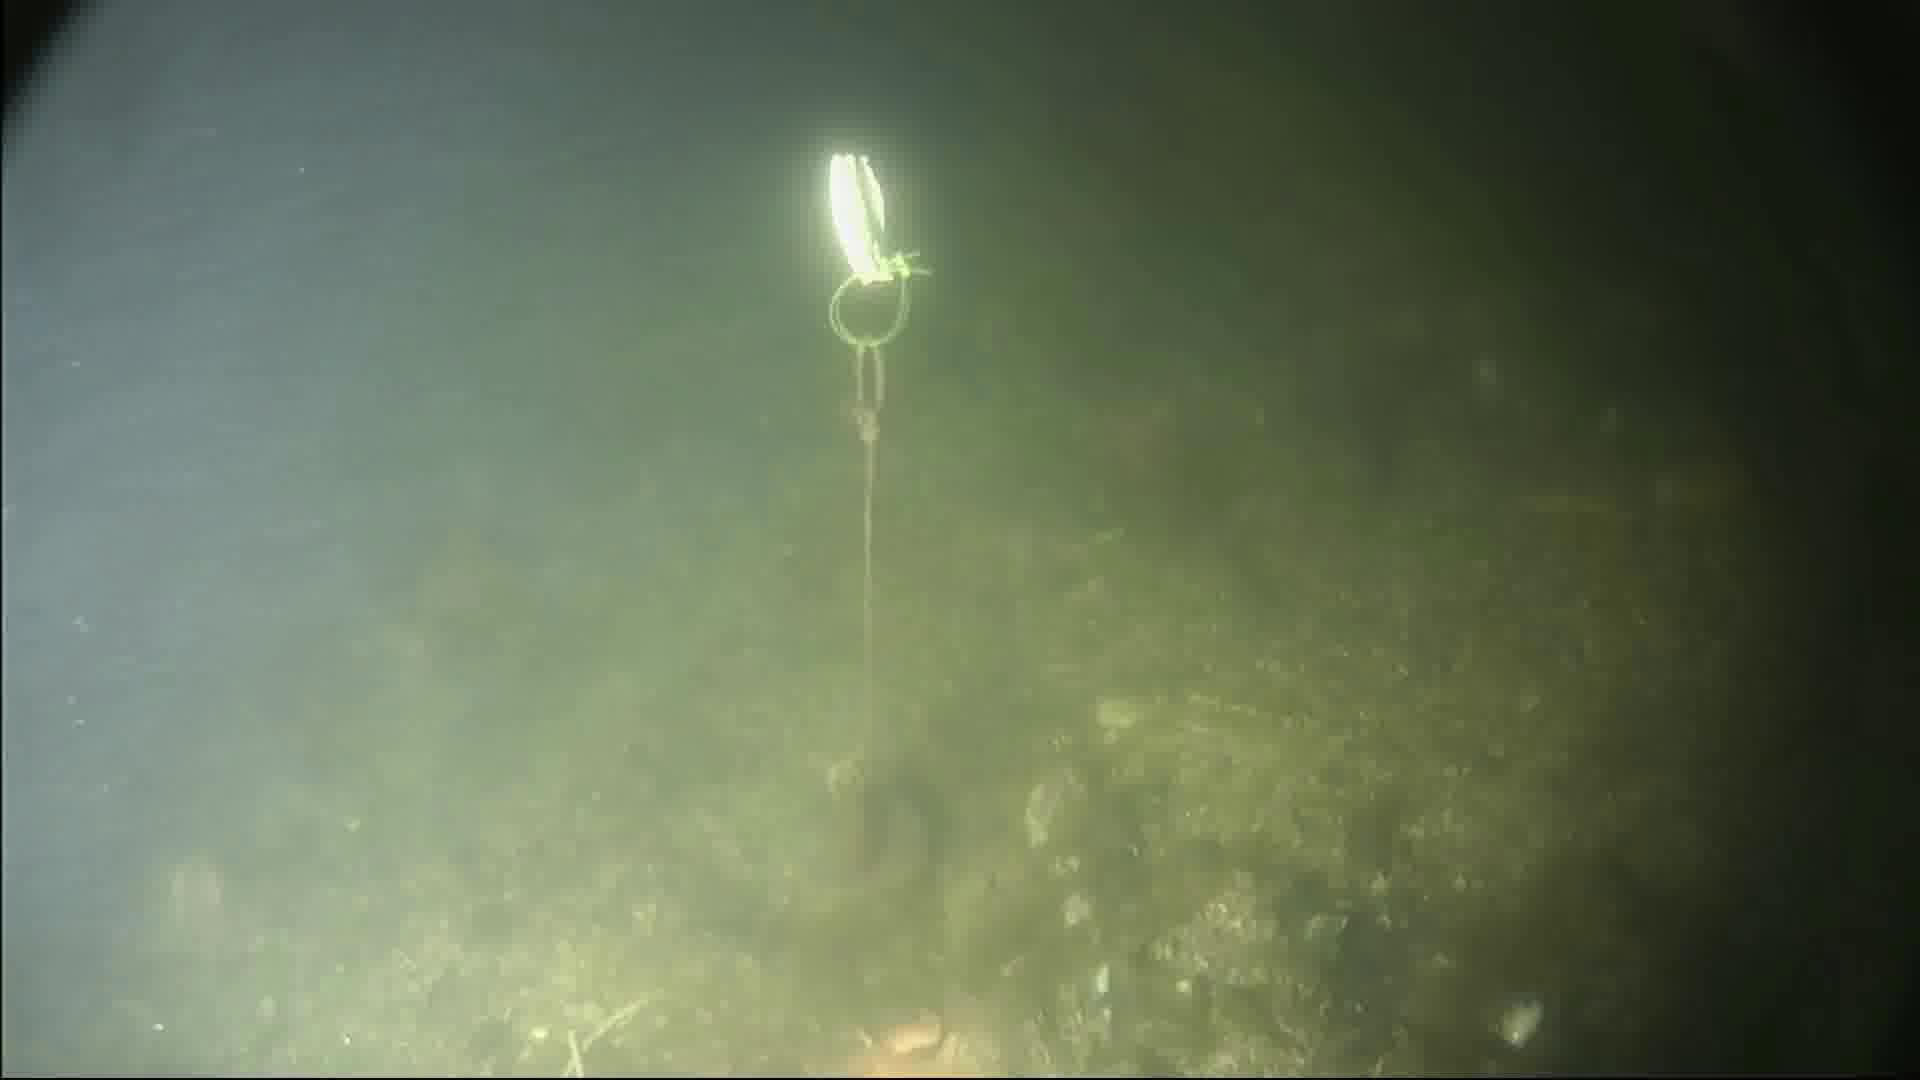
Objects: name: starfish
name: crab